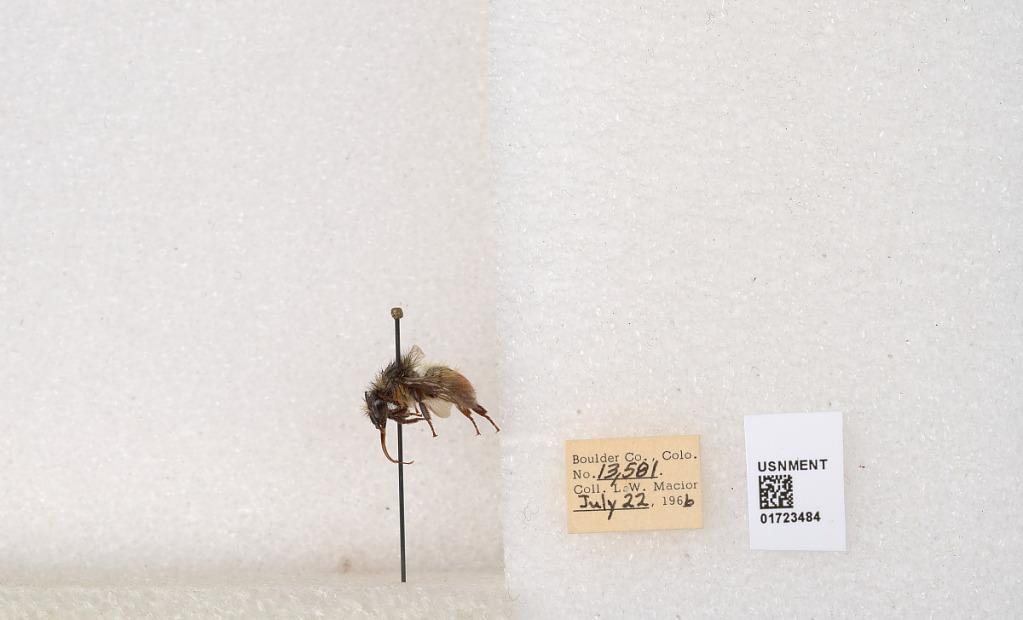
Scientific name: Bombus flavifrons Cresson
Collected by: L. Macior
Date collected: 1966-7-22
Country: United States
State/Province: Colorado
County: Boulder
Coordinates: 40.0925, -105.358